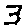
Label: 3